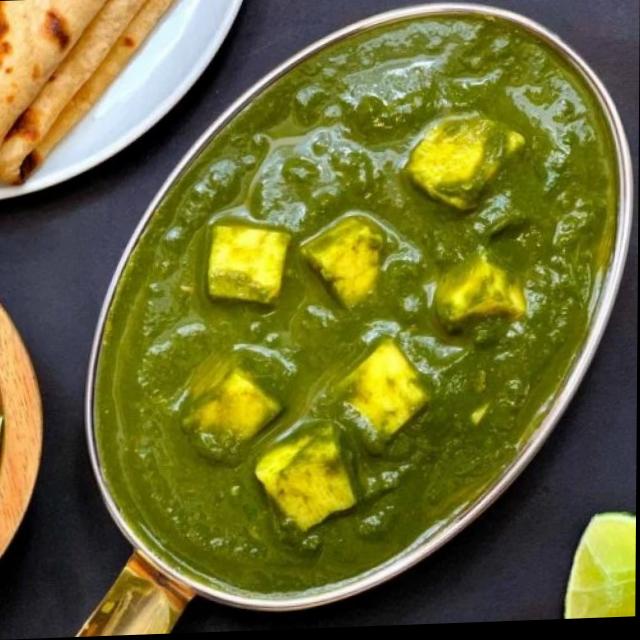
Dish: palak_paneer